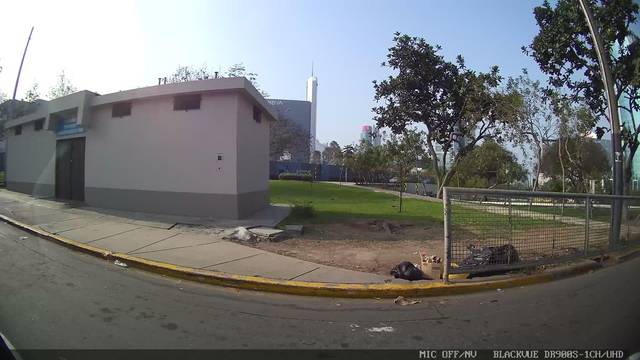
Region: Peru
Coordinates: -12.091, -77.022